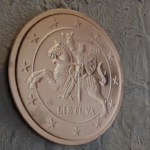
Coin value: 1cent
Country: lt
Edition: standard